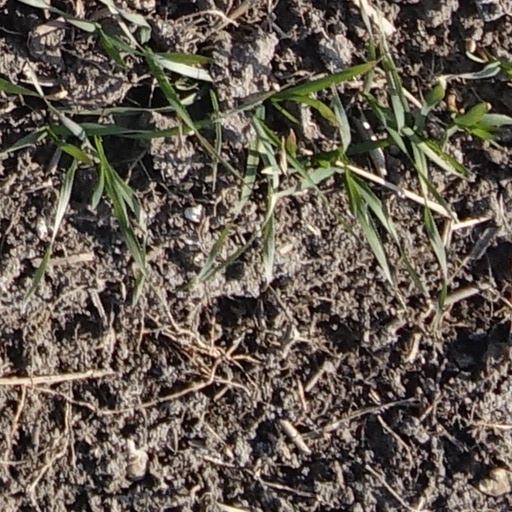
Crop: wheat